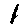
Label: 1